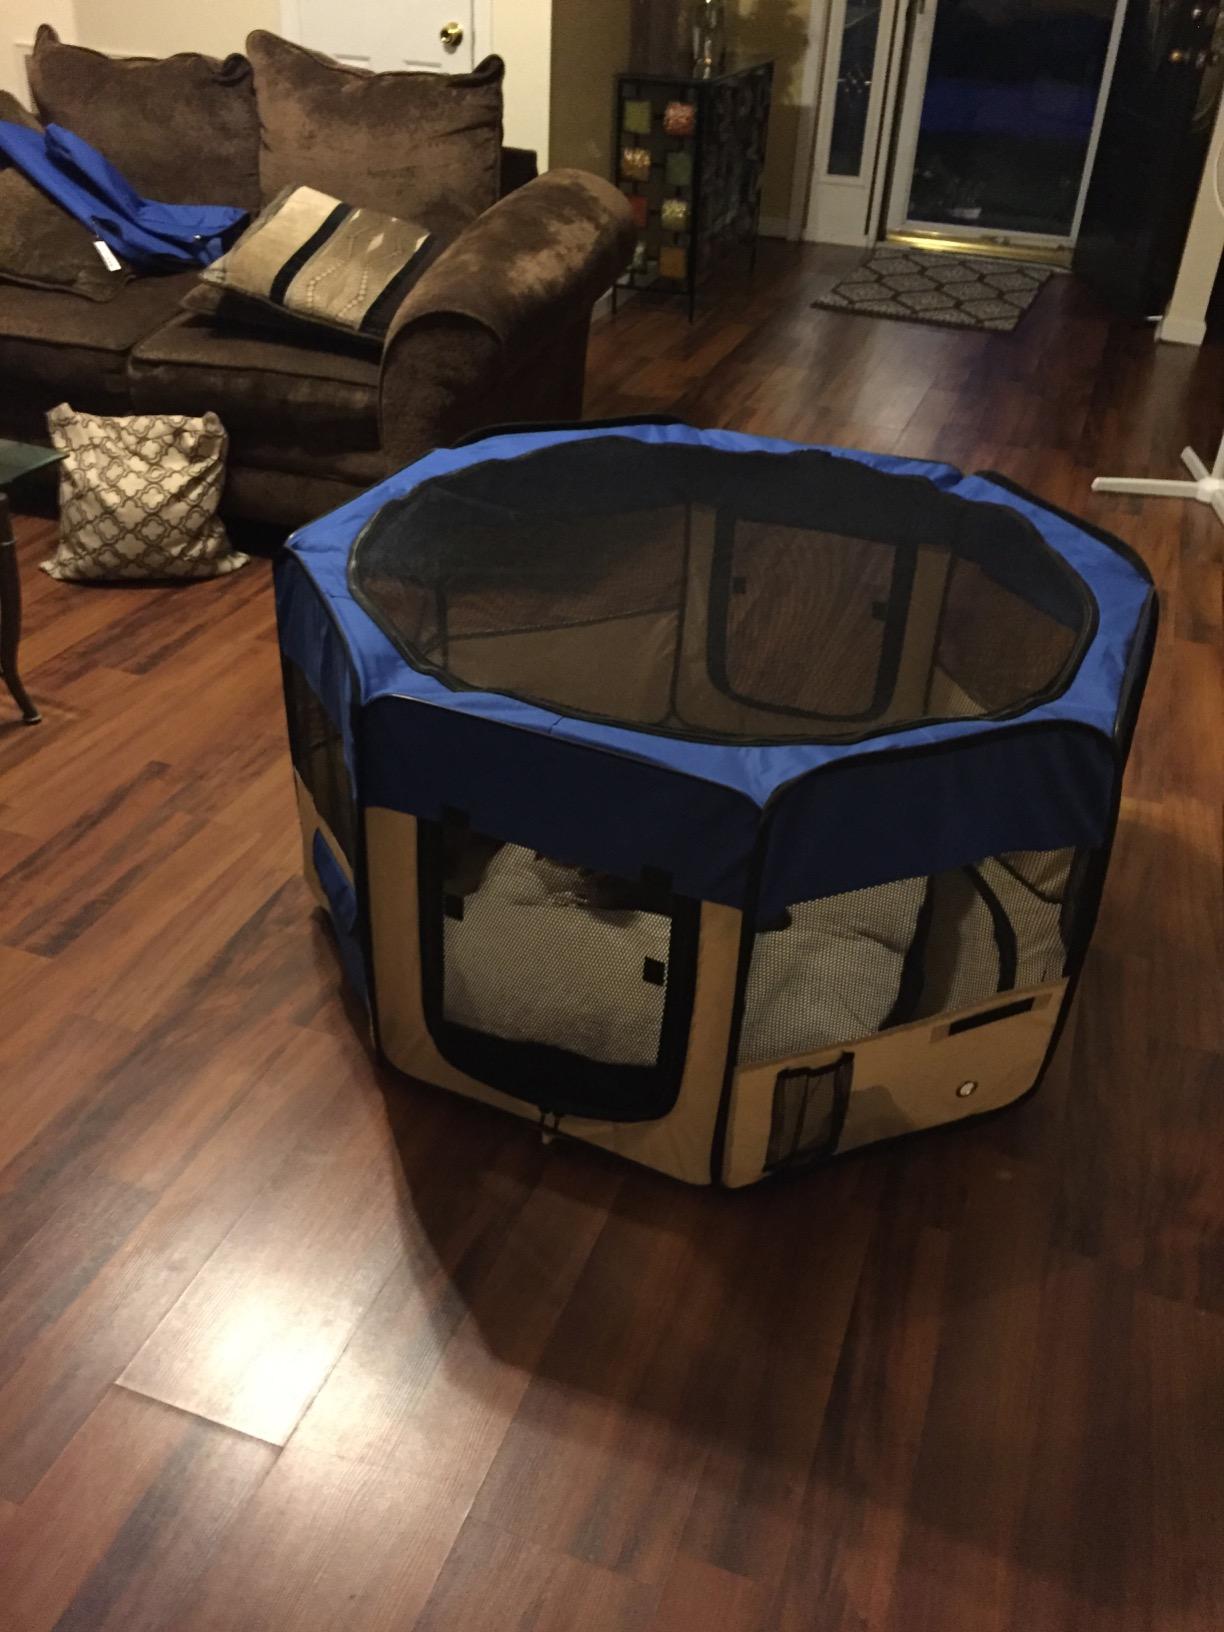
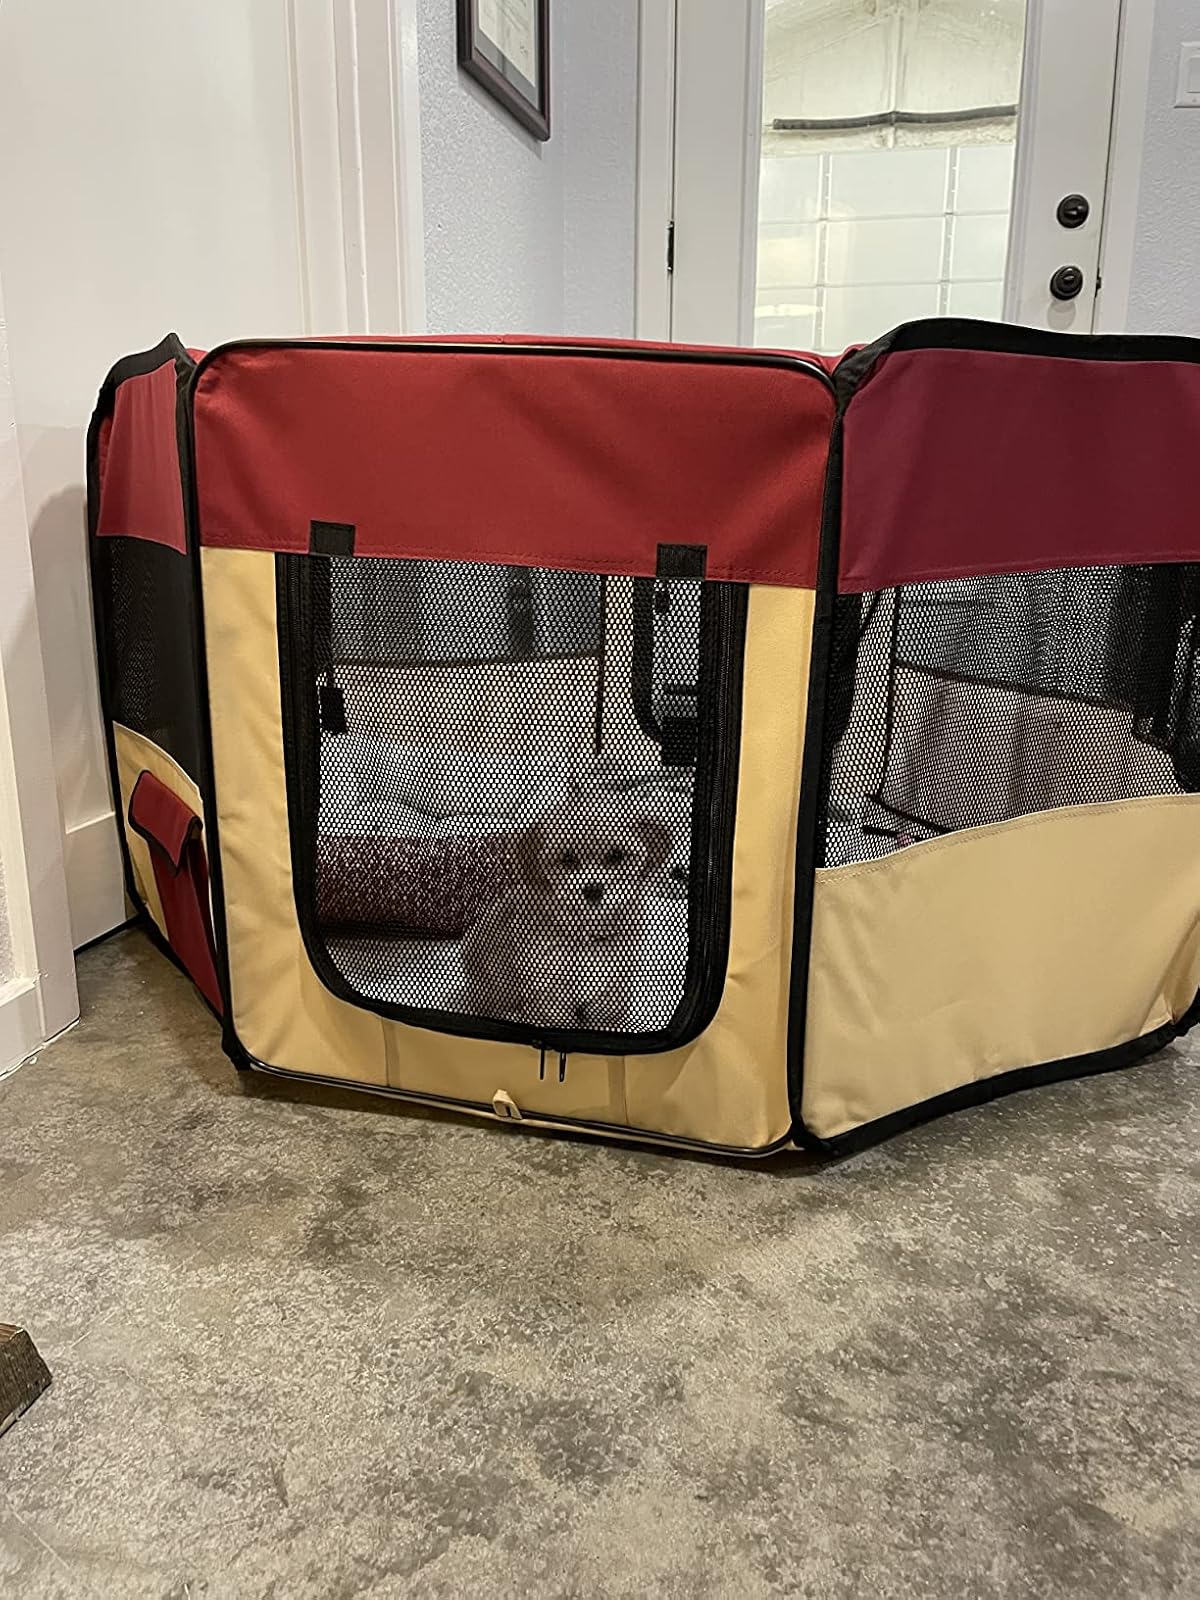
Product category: items_kennel
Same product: no